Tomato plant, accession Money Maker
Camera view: vertical (180 deg); turntable rotation: 30 degrees
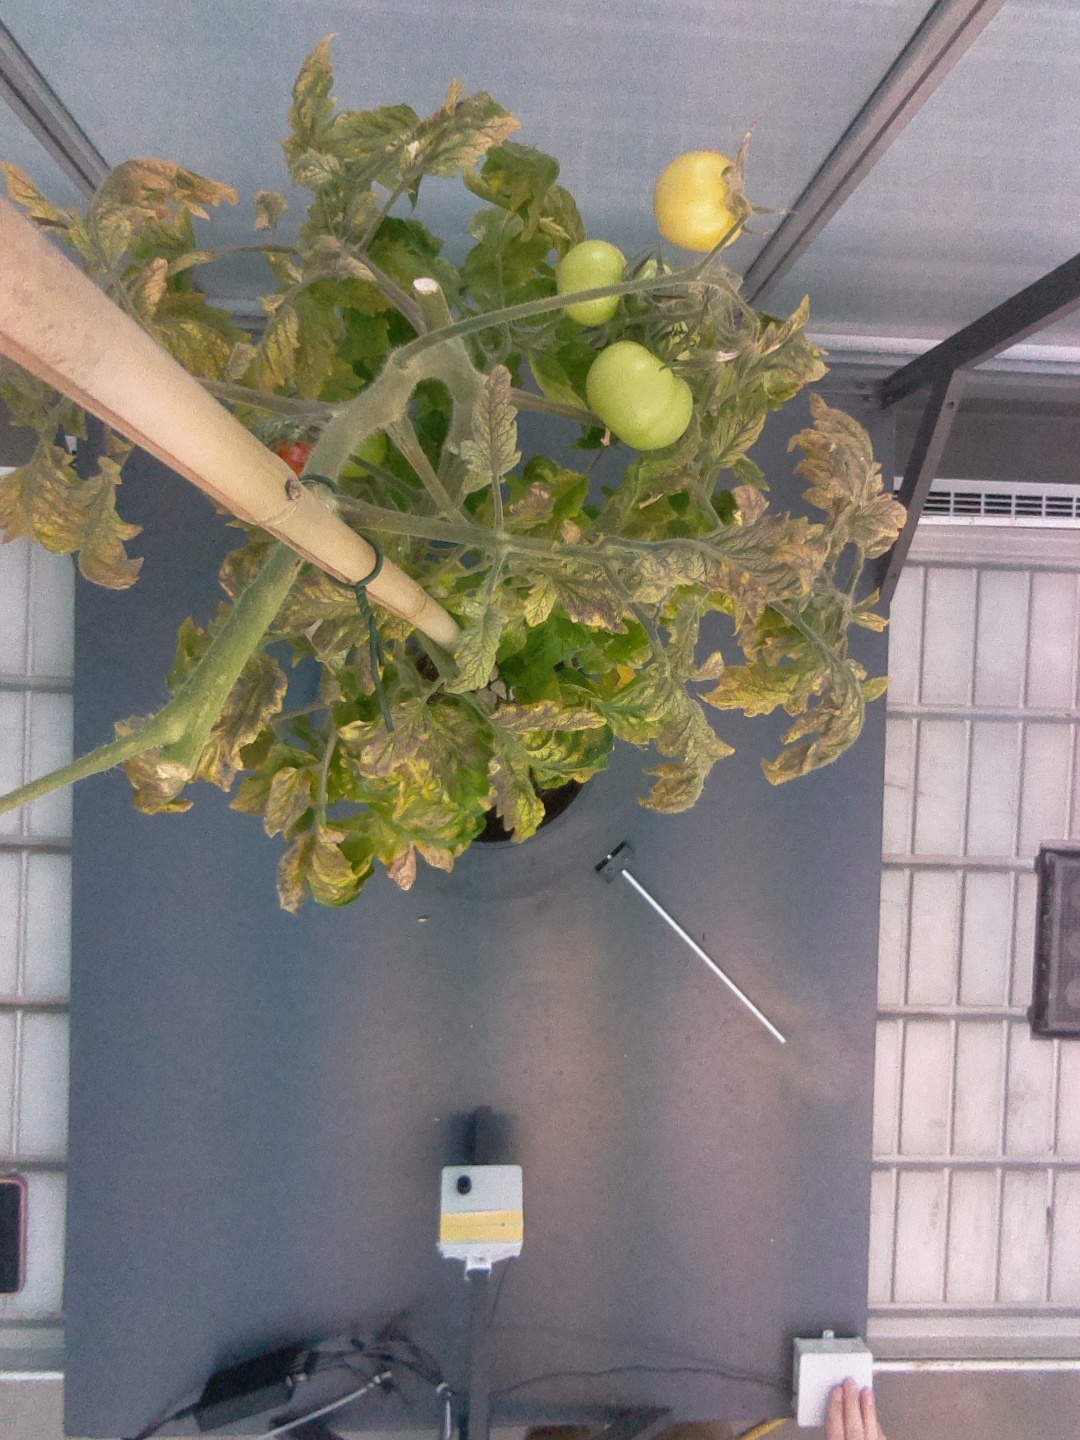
BBCH growth stage 81: 10%-20% of fruits show typical fully ripe color